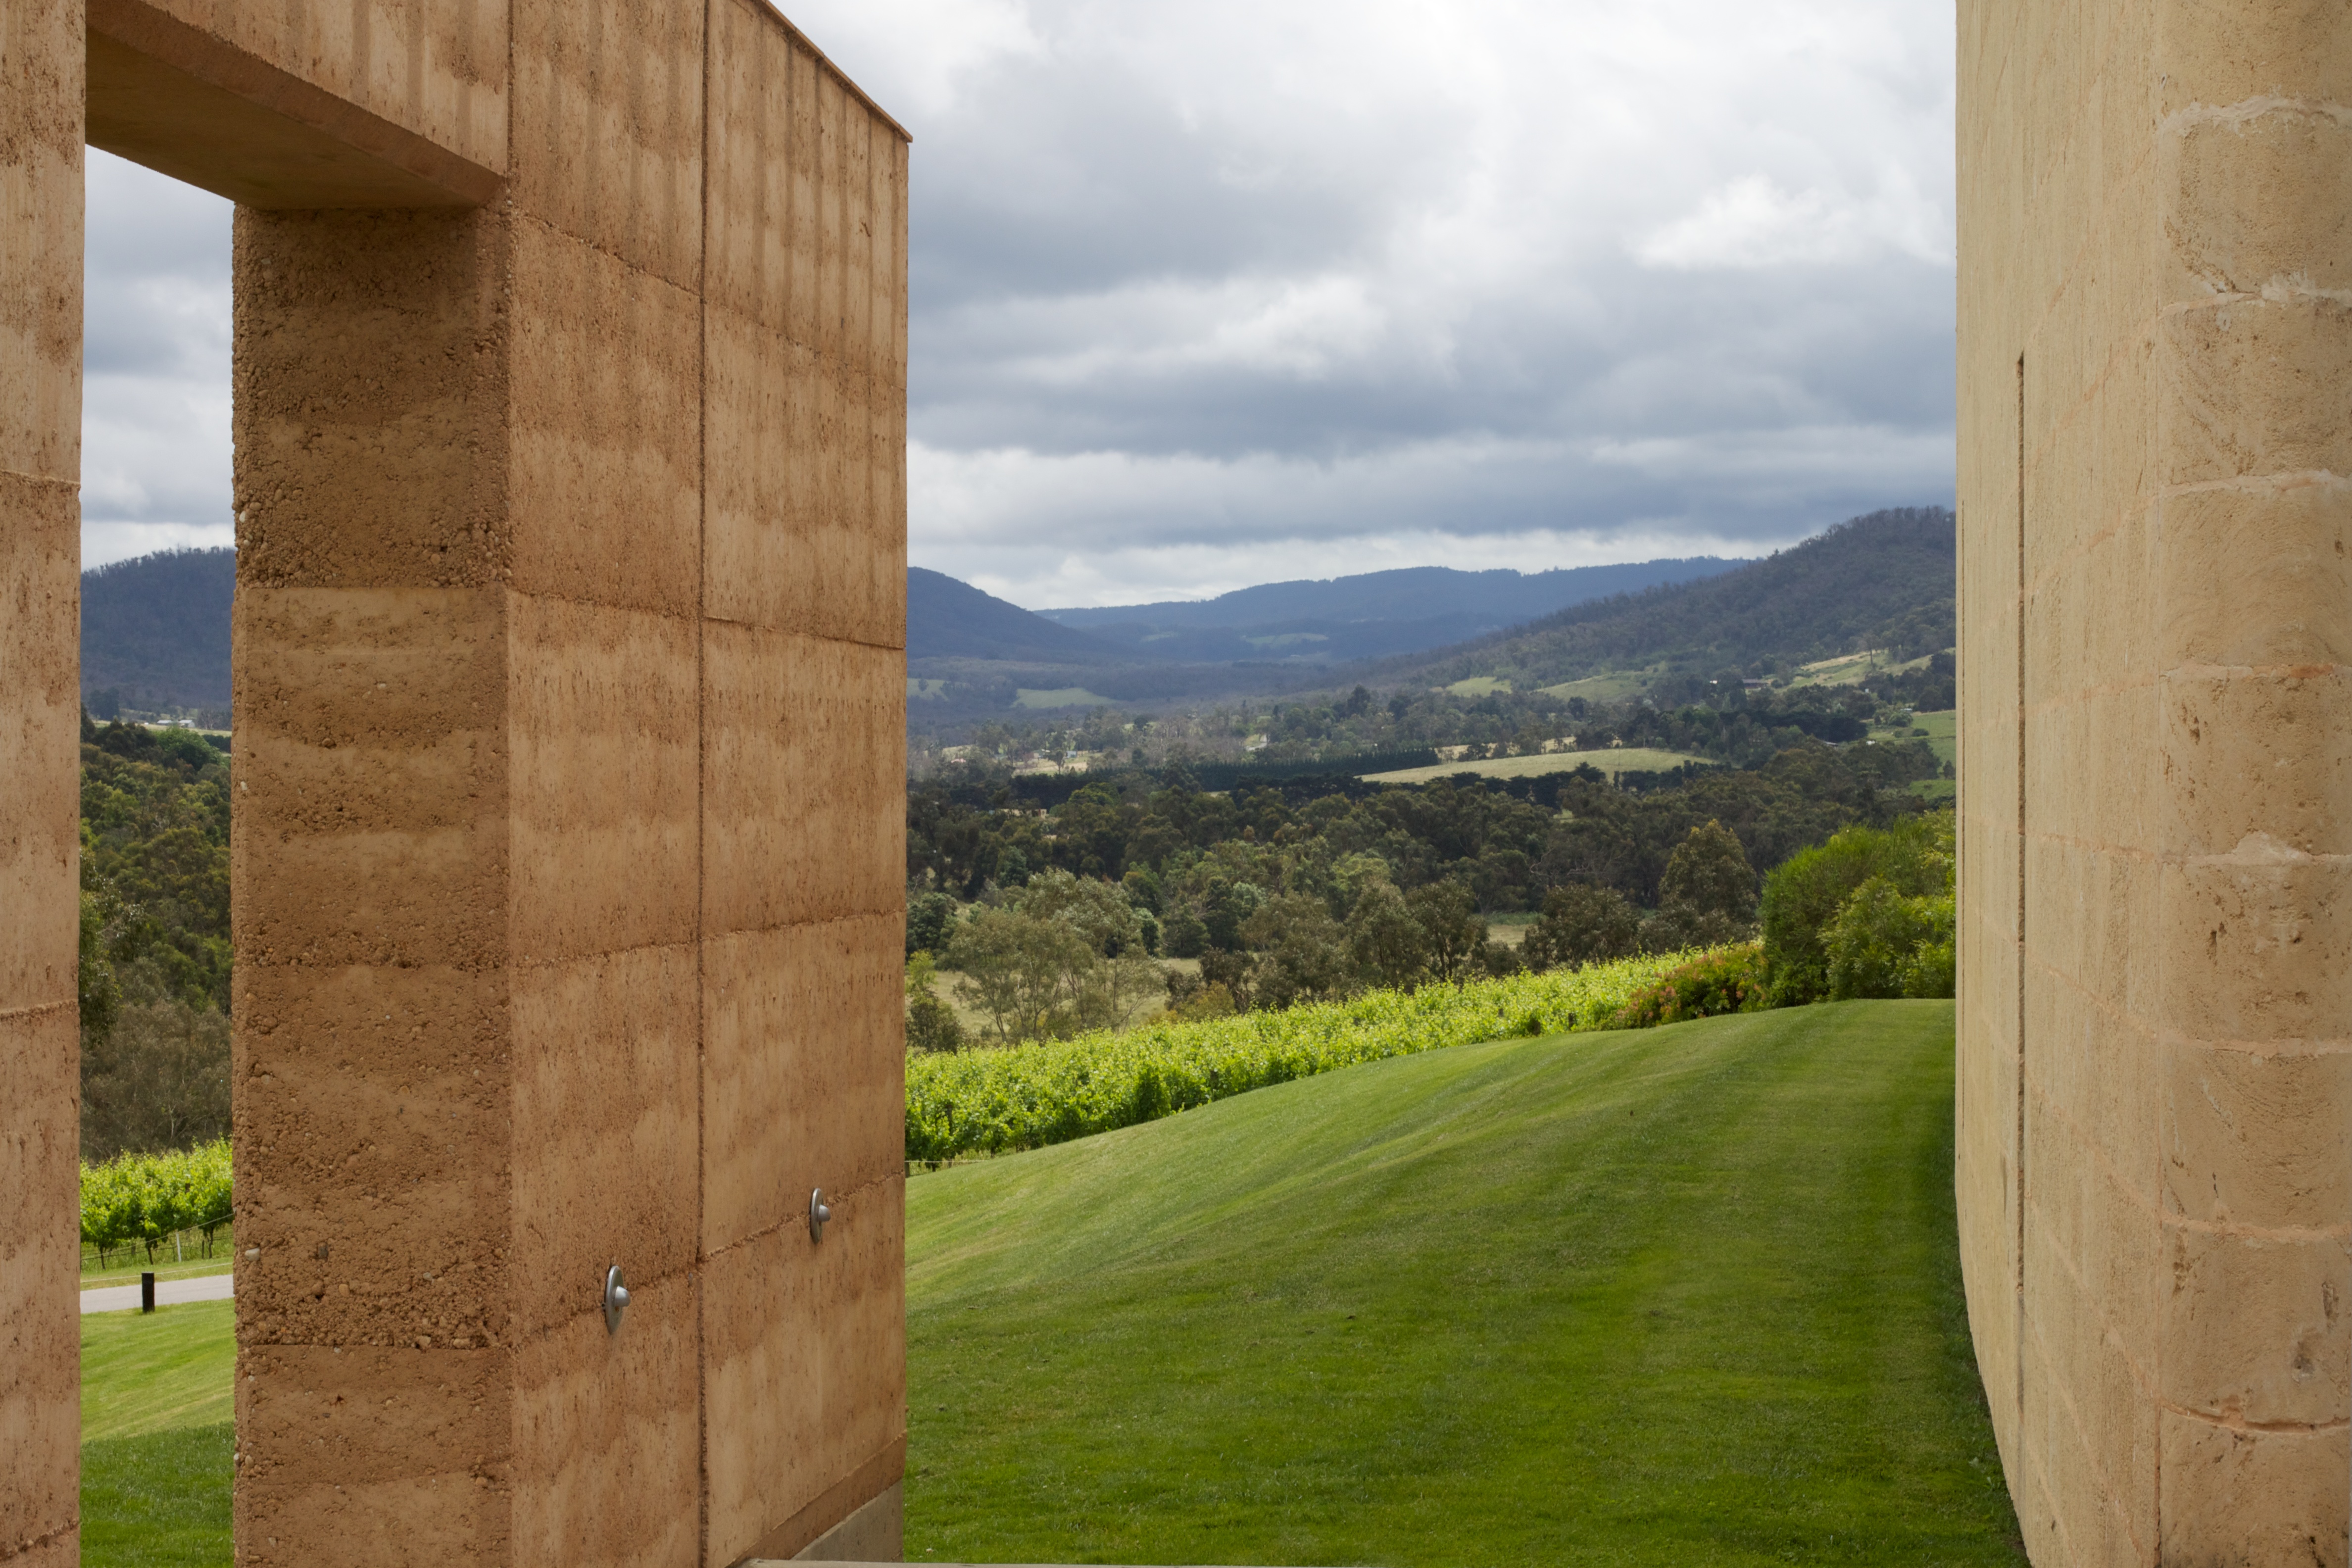
architecture, structure, wood, house, wall, estate, auodyssey, rural area